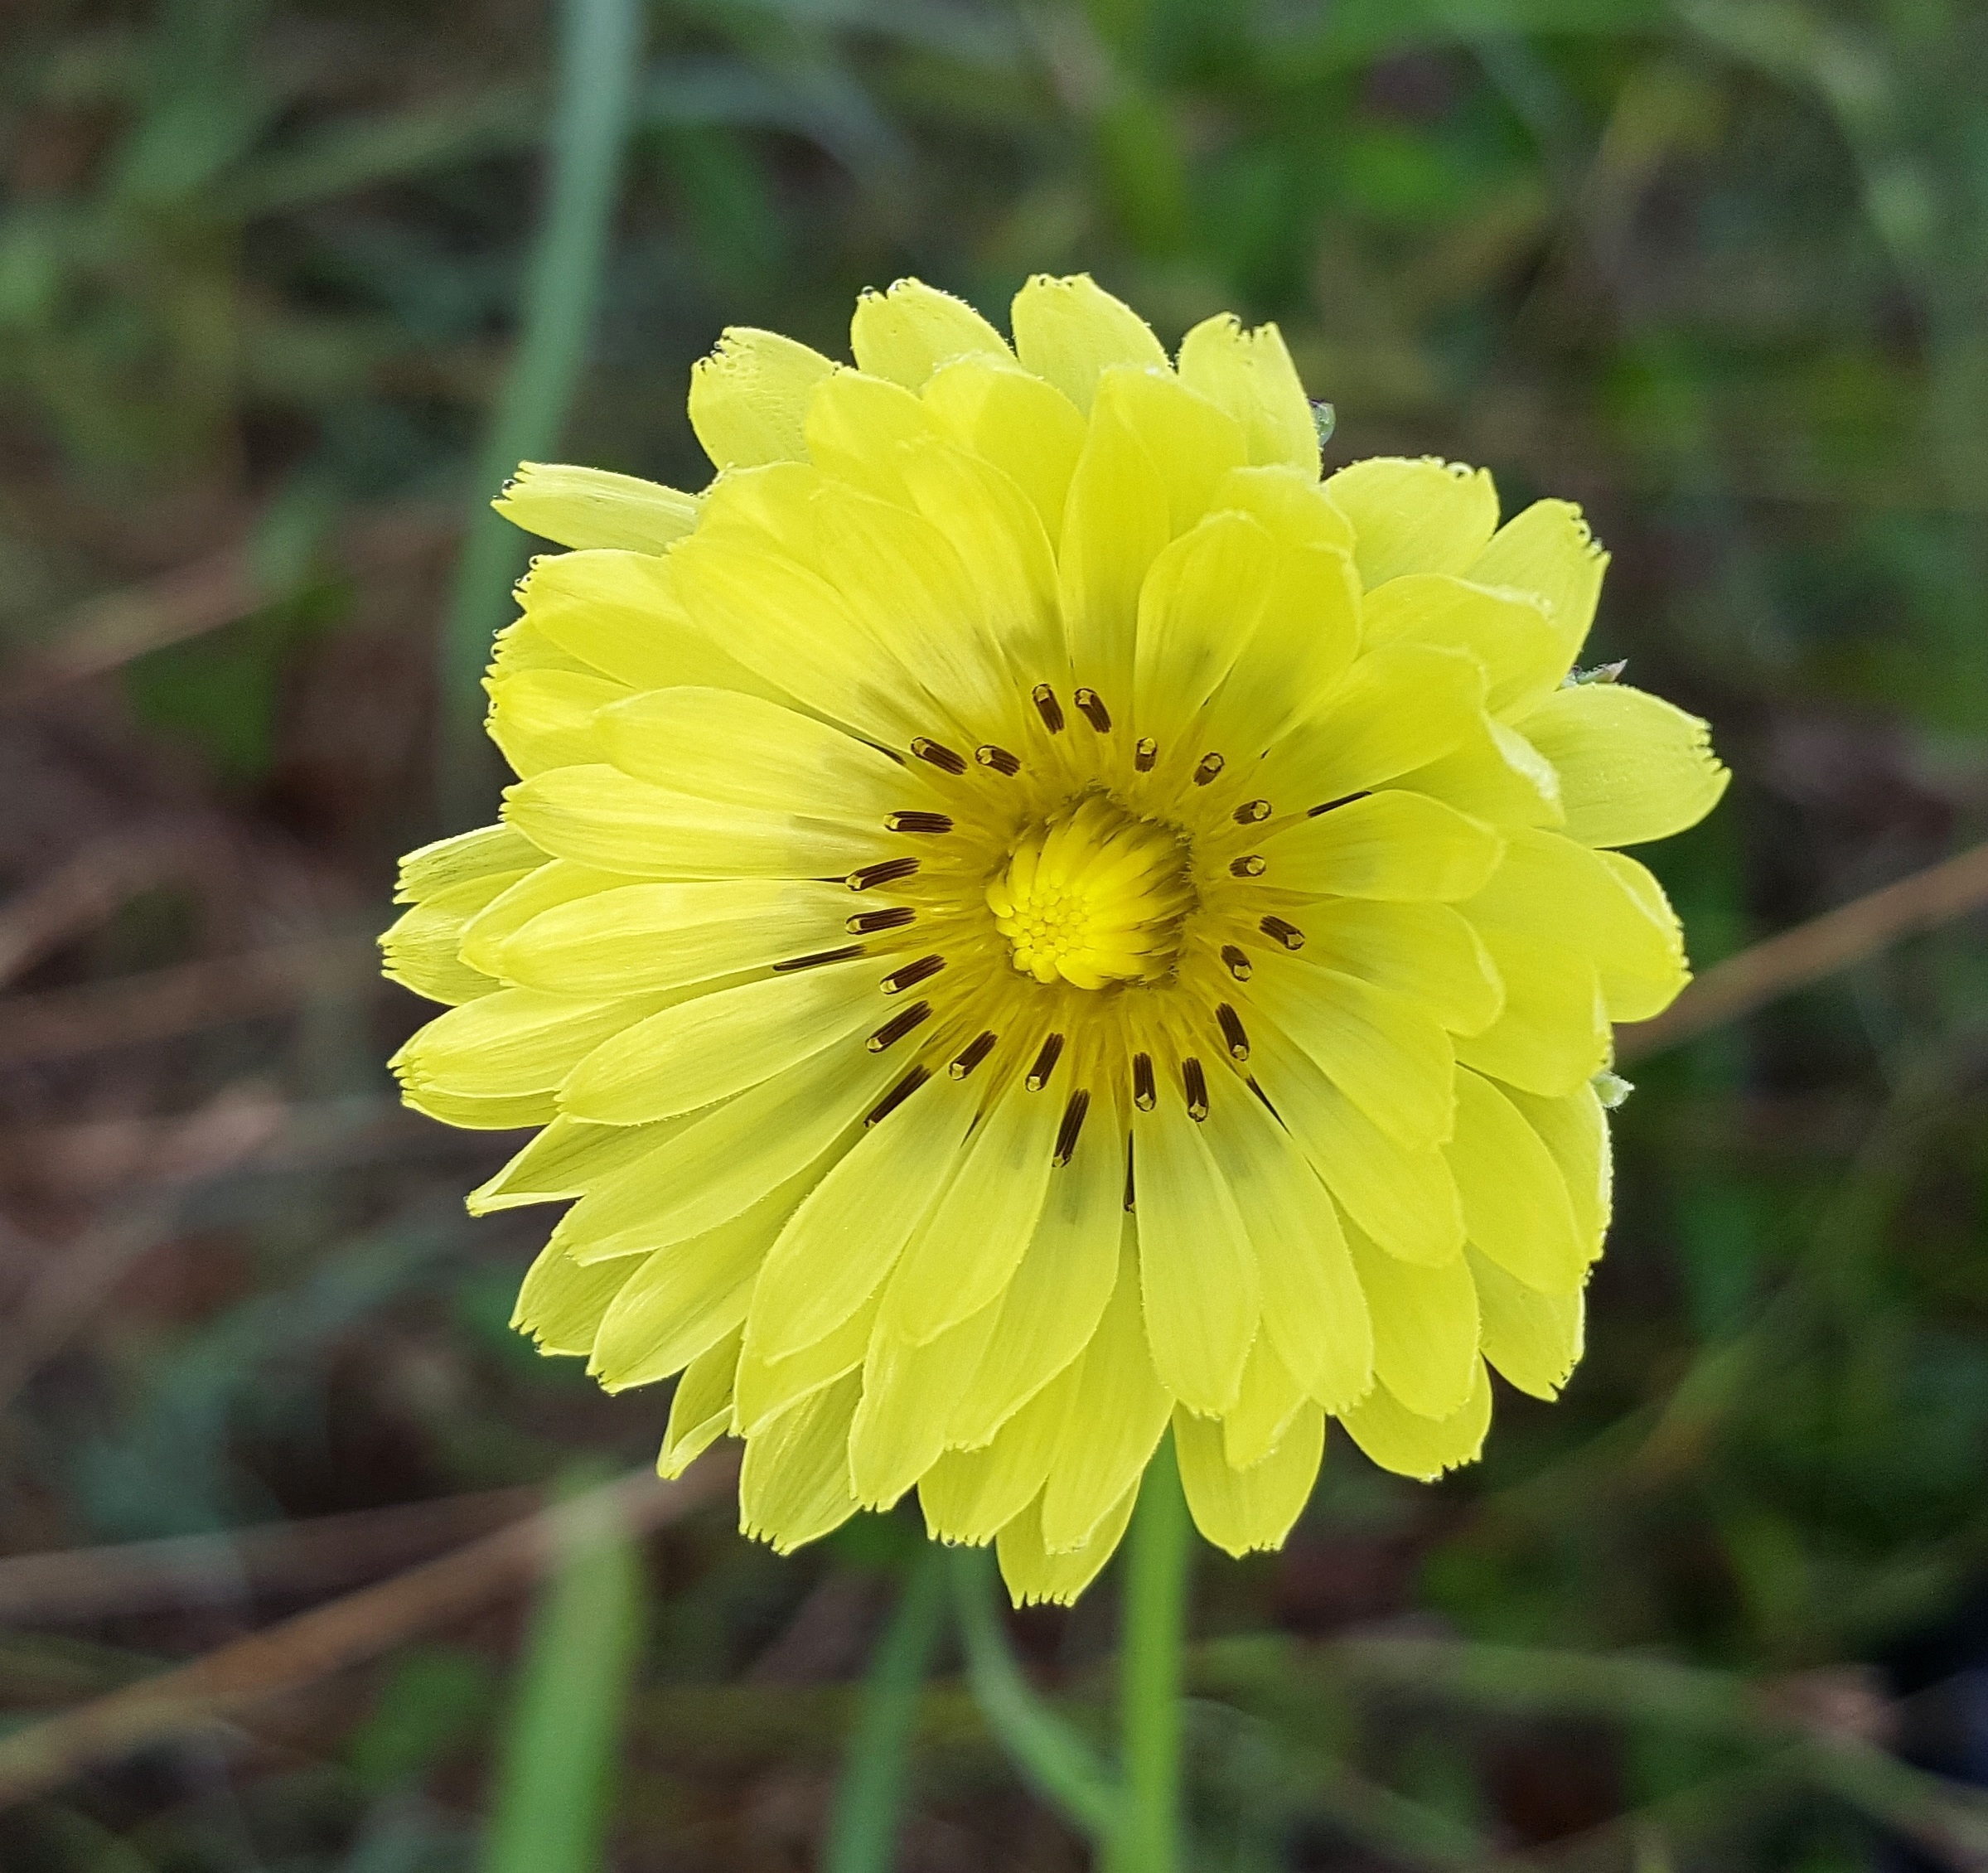
nature, blossom, plant, field, meadow, dandelion, flower, petal, bloom, floral, daisy, pollen, spring, herb, botany, yellow, flora, yellow flower, wildflower, close up, colors, petals, wildflowers, botanic, stamens, macro photography, flowering plant, daisy family, oxeye daisy, texas dandelion, false dandelion, pyrrhopappus carolinianus, annual plant, plant stem, land plant, chamaemelum nobile